William Walton (painter)

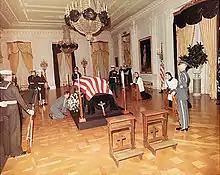
The body of John F. Kennedy in repose in the White House on November 23, 1963. William Walton helped research the funerary decorations for the room and the dressing for the catafalque.

Walton also played a critical role following the assassination of John F. Kennedy on November 22, 1963. His body was taken to Bethesda Naval Hospital in Bethesda, Maryland, for an autopsy. Jacqueline and Robert F. Kennedy were escorted to a VIP suite on the 17th floor of the hospital. As the evening wore on, the family began making plans for the funeral. Jacqueline Kennedy vaguely remembered an engraving of the catafalque on which President Abraham Lincoln's coffin had rested while he lay in repose. Robert Kennedy telephoned the White House, and at about 10:00 P.M. relayed the message that Mrs. Kennedy wanted the same bier. Officials at the Library of Congress quickly looked up reports of Lincoln's funeral, and a Lincoln funeral scholar identified the most accurate ones. Walton looked at a copy of "Frank Leslie's Illustrated Newspaper" and "Harper's Weekly", chose an engraving from "Harper's", and began sketching the bier and funerary decorations. Military carpenters, unaware that the original Lincoln catafalque was stored in the Capitol building and that a replica was also available, began constructing one from Walton's sketches.